Assam

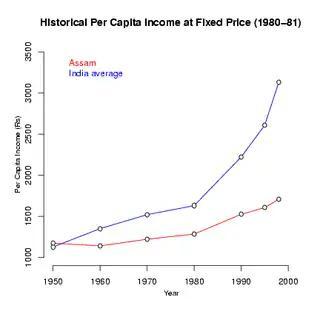
Per capita income of Assam since 1950

The population of the Brahmaputra Valley is 27,580,977 according to the 2011 census report by the Assam government. Assamese is the official language of the Brahmaputra Valley and is spoken by 15 million people comprising 55.65% of the valley population. Bengali is spoken by 6.09 million people representing 22.1% of the valley, Hindi is spoken by 2.1 million comprising 7.61% of the region, Bodo is spoken by 1.41 million comprising 5.13% of the valley's population and 2.98 million people speak various indigenous tribal languages of Assam, such as Karbi, Tiwa (Lalung), Hmar, Deori, Rabha, Mishing, Koch, Rajbangshi, Garo, Dimasa, Gorkha, Halam, Ao and Motak.